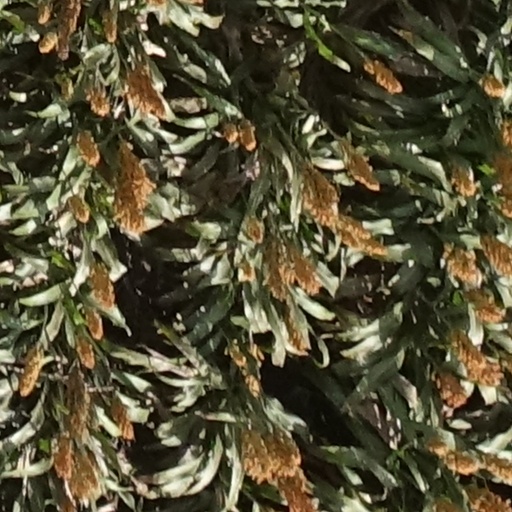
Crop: sorghum